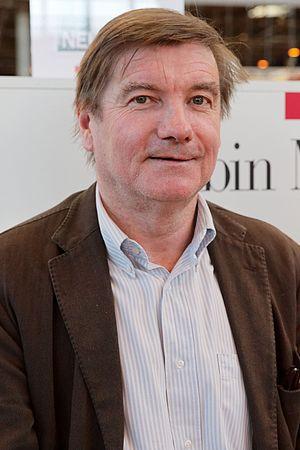
Eric Neuhoff en dédicace lors du salon du livre de Paris 2017.
Éric Neuhoff, né le 4 juillet 1956 à Paris, est un journaliste et écrivain français. Il a reçu plusieurs prix littéraires, dont le Prix Prince-Pierre-de-Monaco pour l'ensemble de ses œuvres.